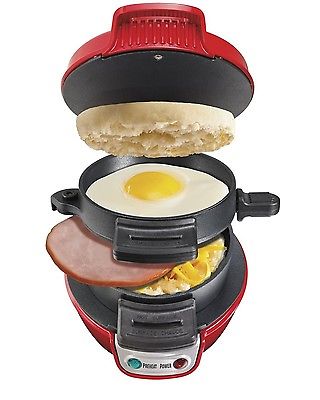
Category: toaster